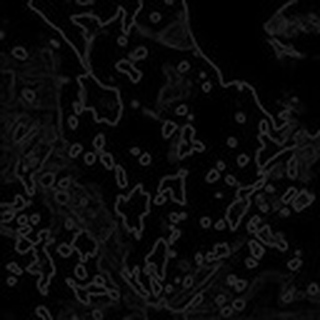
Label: cotton_bacterial_blight